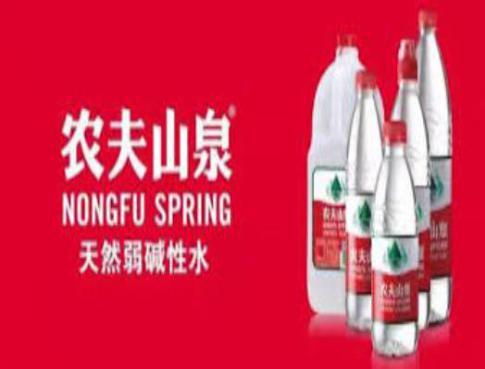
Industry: Necessities